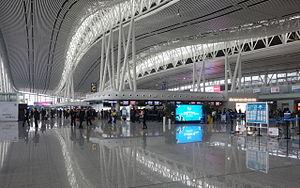
L’aéroport international de Changsha-Huanghua est un aéroport qui dessert la ville de Changsha dans la province du Hunan en Chine. Il est situé à 20 km du centre-ville de Changsha. Sa construction a commencé en 1986 et s'est terminée en 1989. L'aéroport a subi une importante extension entre 2008 et 2011, avec la création d'un nouveau terminal.